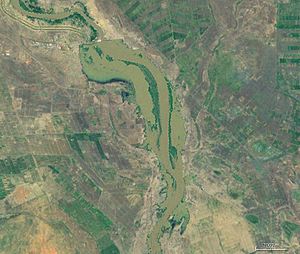
Sennardæmningen
Sennardæmningens reservoir.
"Sennardæmningen er en dæmning i Den Blå Nil nær byen Sennar i Sudan. Den blev opført i 1925 af den britiske ingeniør, opdagelsesrejsende og eventyrer Stephen ""Roy"" Sherlock under ledelse af Weetman Pearson. Dæmningen er 3.025 meter lang med en højeste højde på 40 meter og forsyner delstaten al-Jazirah med vand til kunstvanding.